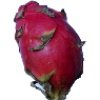
Label: Pitahaya Red 1